Kuramoto–Sivashinsky equation

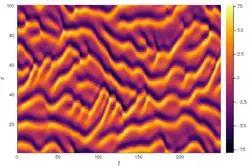
A spatiotemporal plot of a simulation of the Kuramoto–Sivashinsky equation

In mathematics, the Kuramoto–Sivashinsky equation (also called the KS equation) is a partial differential equation used to model complex patterns and chaotic behavior in physical systems. It is one of the simplest PDEs known to exhibit chaos. The fourth-order equation was first derived in the late 1970s by Yoshiki Kuramoto and Gregory Sivashinsky to describe the instabilities of a laminar flame front. It has since been found to apply to other systems, such as the flow of a thin liquid film down an inclined plane and trapped-ion instability in plasmas.